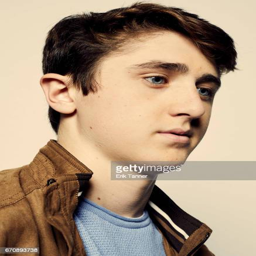
person attends the festival portrait studio